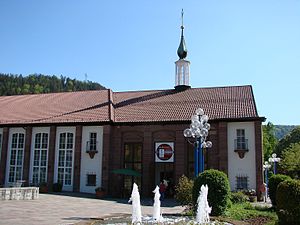
Bad Liebenzell / Historie
Bad Liebenzell er en kommune og en kurby i det nordlige Schwarzwald. Den ligger i landkreis Calw, i den tyske delstat Baden-Württemberg omkring 20 kilometer syd for Pforzheim.